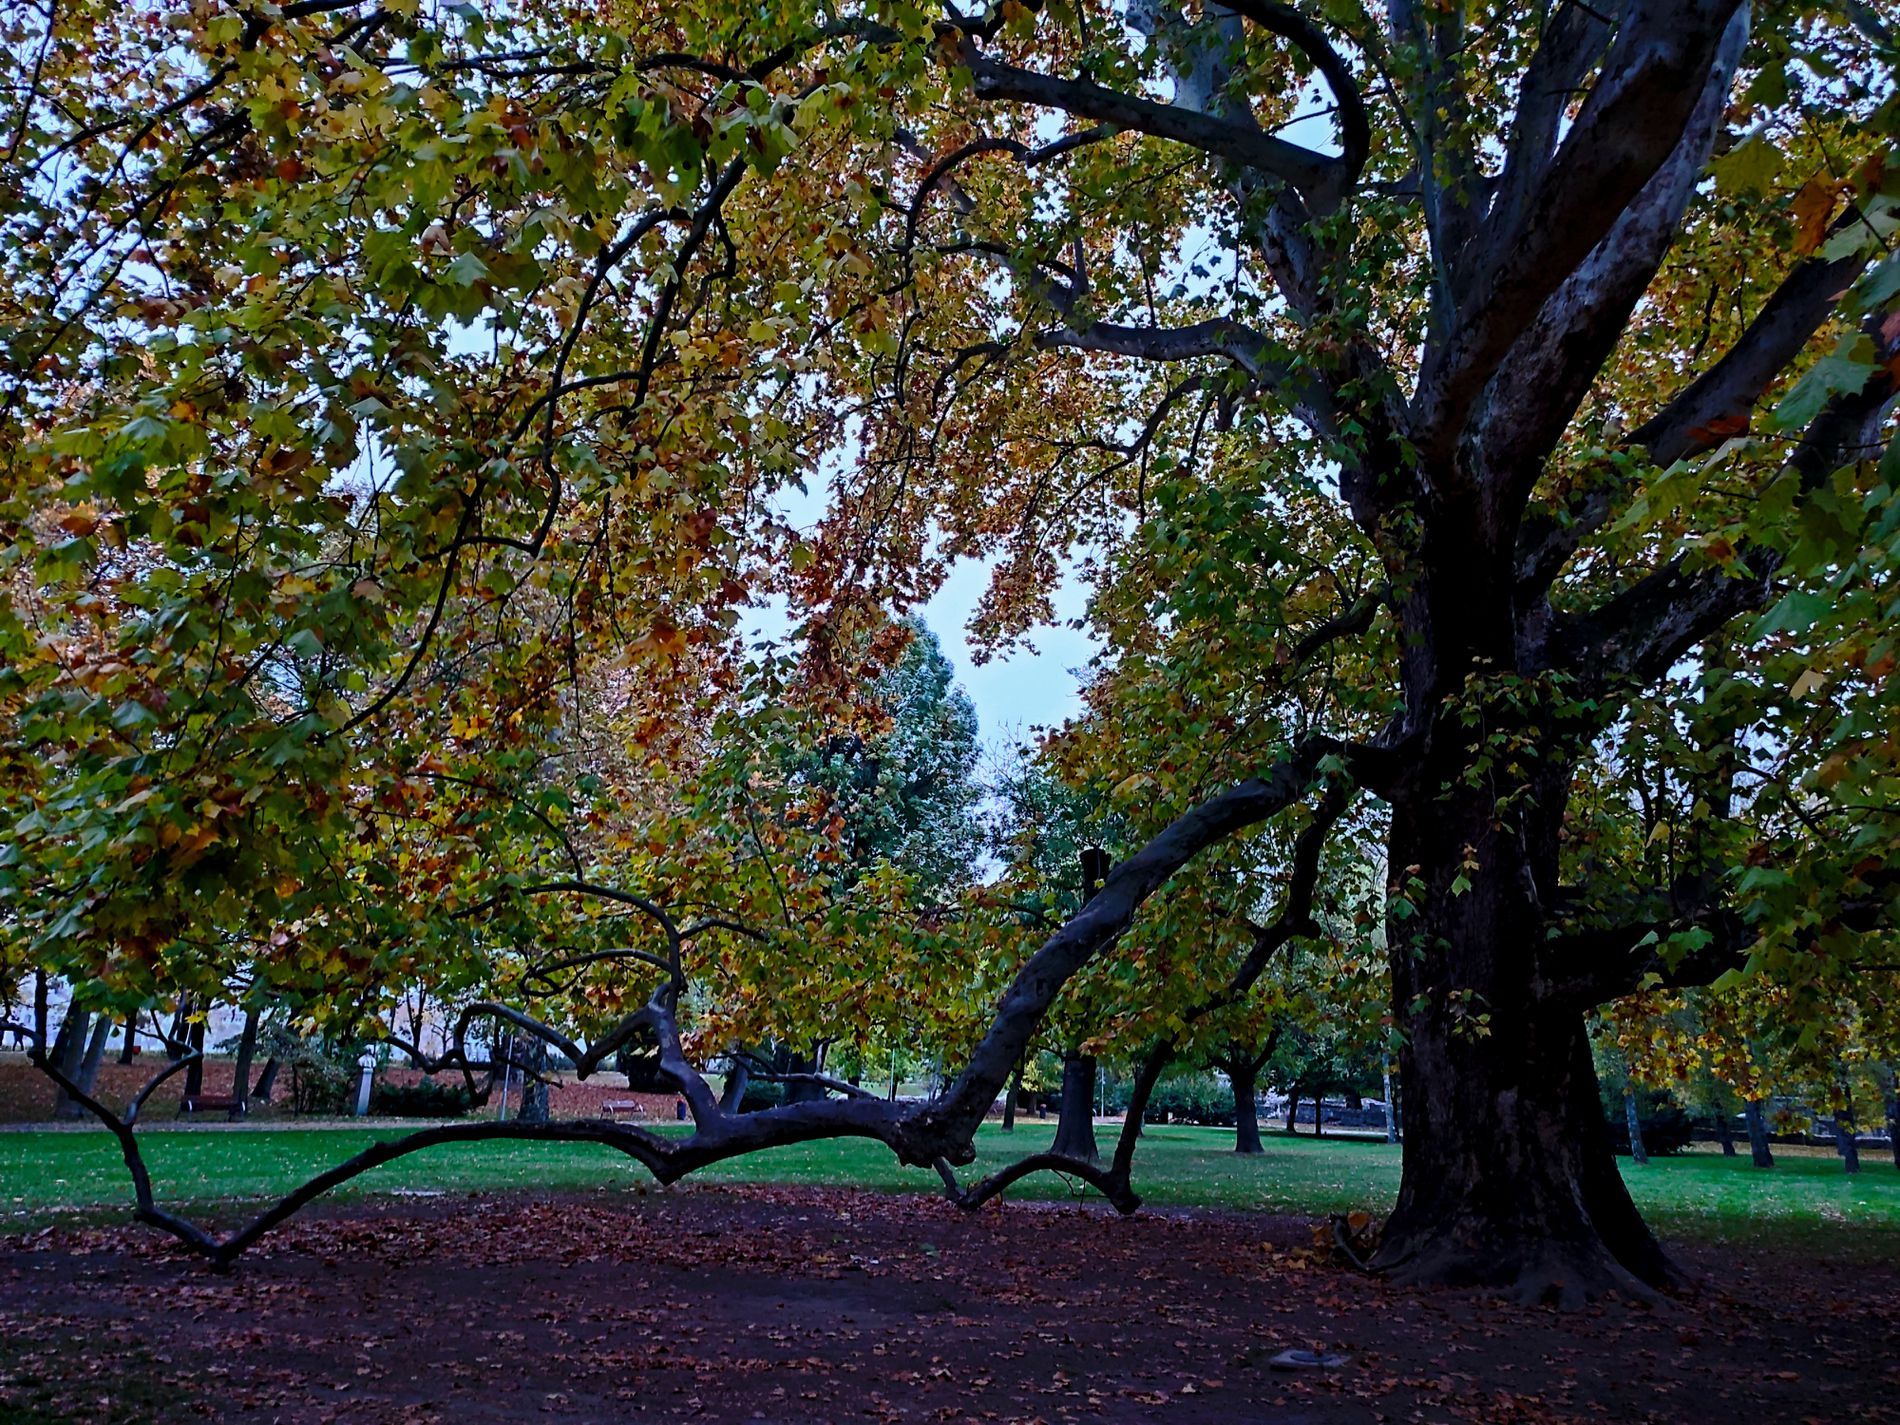
Majestic tree in autumn
The foreground of the image depicts a cluster of trees, prominently featuring a large, leafy specimen with extensive branching. The density of trees suggests a garden setting.
This photo, taken at eye level, depicts a group of trees in what looks like a garden. The scene shows various shades of green from the ground and trees, with leaves ranging in color from yellow to green.
Labels: Plant, Tree, Tree Trunk, Grass, Nature, Outdoors, Park, Vegetation, Land, Woodland, Leaf, Grove, Trees
Camera: Xiaomi M2101K6G
Aperture: F1.9
Exposure: 1/15 sec
ISO: 3795
Focal length: 6.0 mm